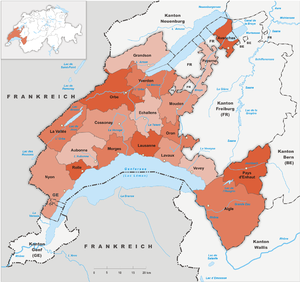
Les districts du canton de Vaud sont les subdivisions territoriales du canton de Vaud. Ils sont au nombre de 10 depuis 2008.